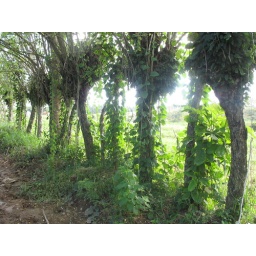
Tree fence from the side of the entrance of a cow milk farm in Republica Dominicana.